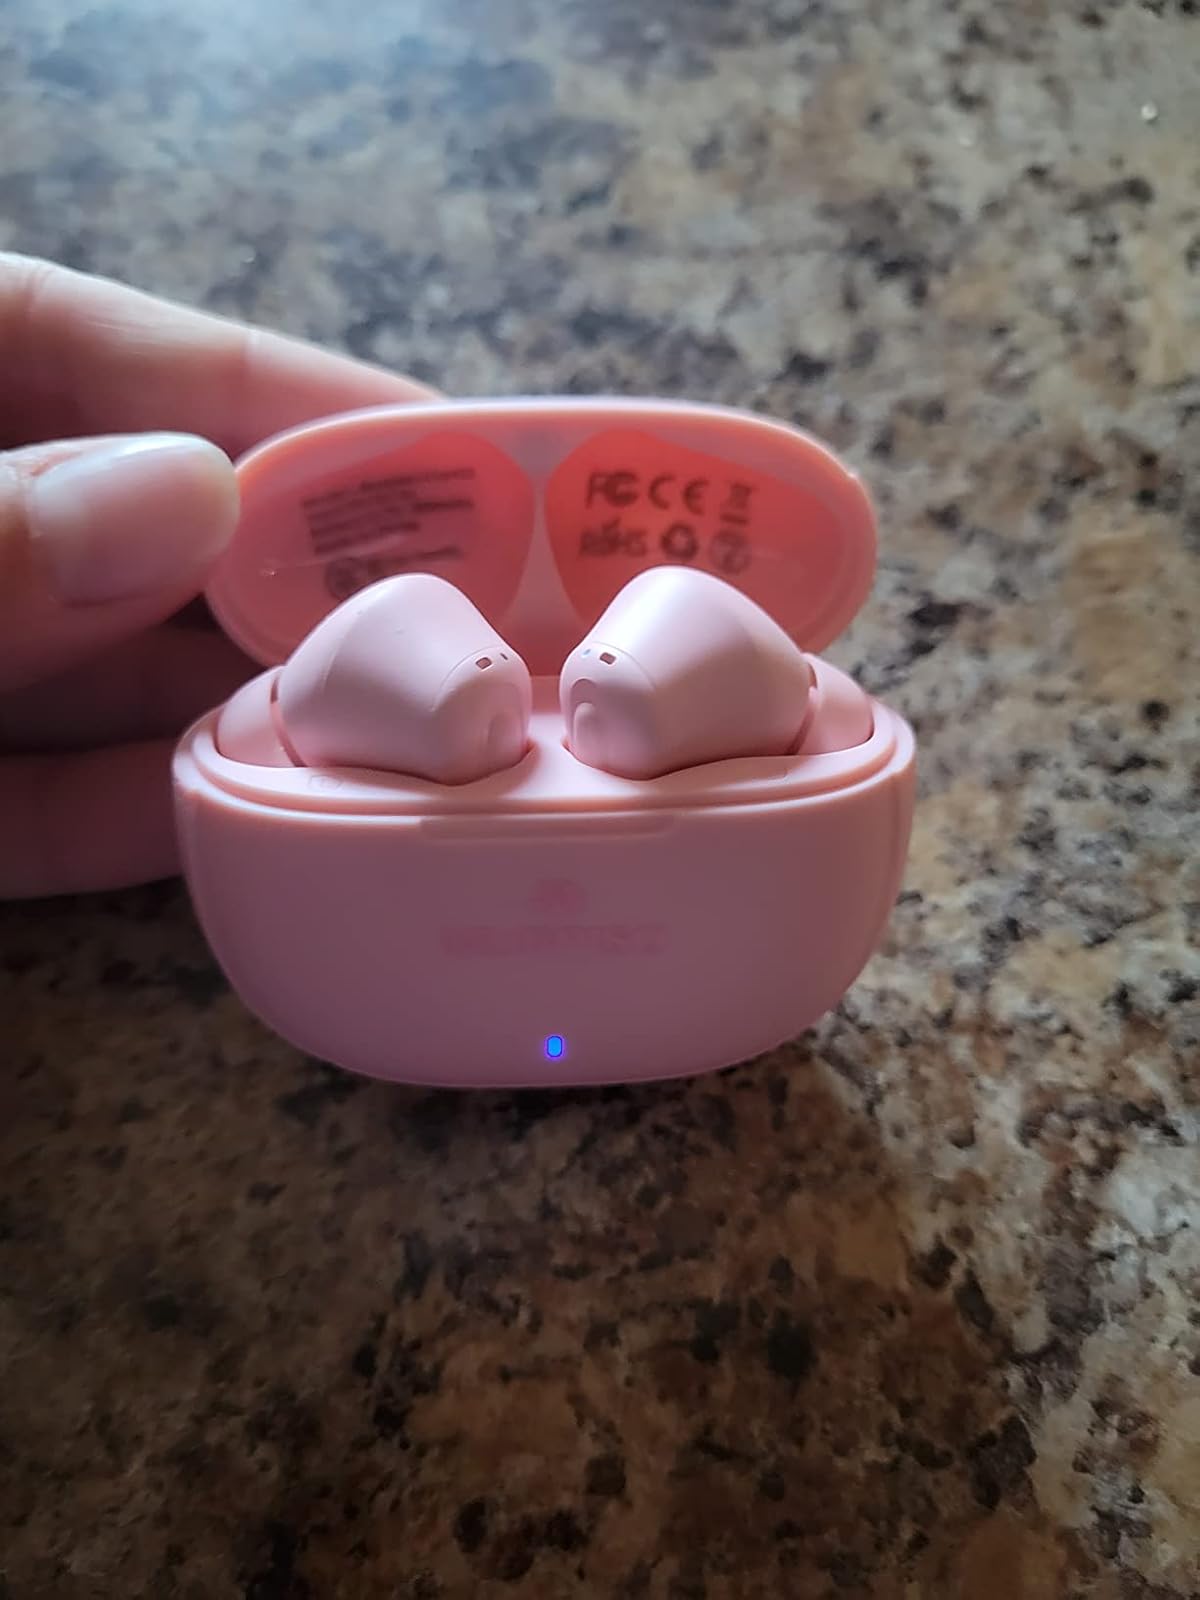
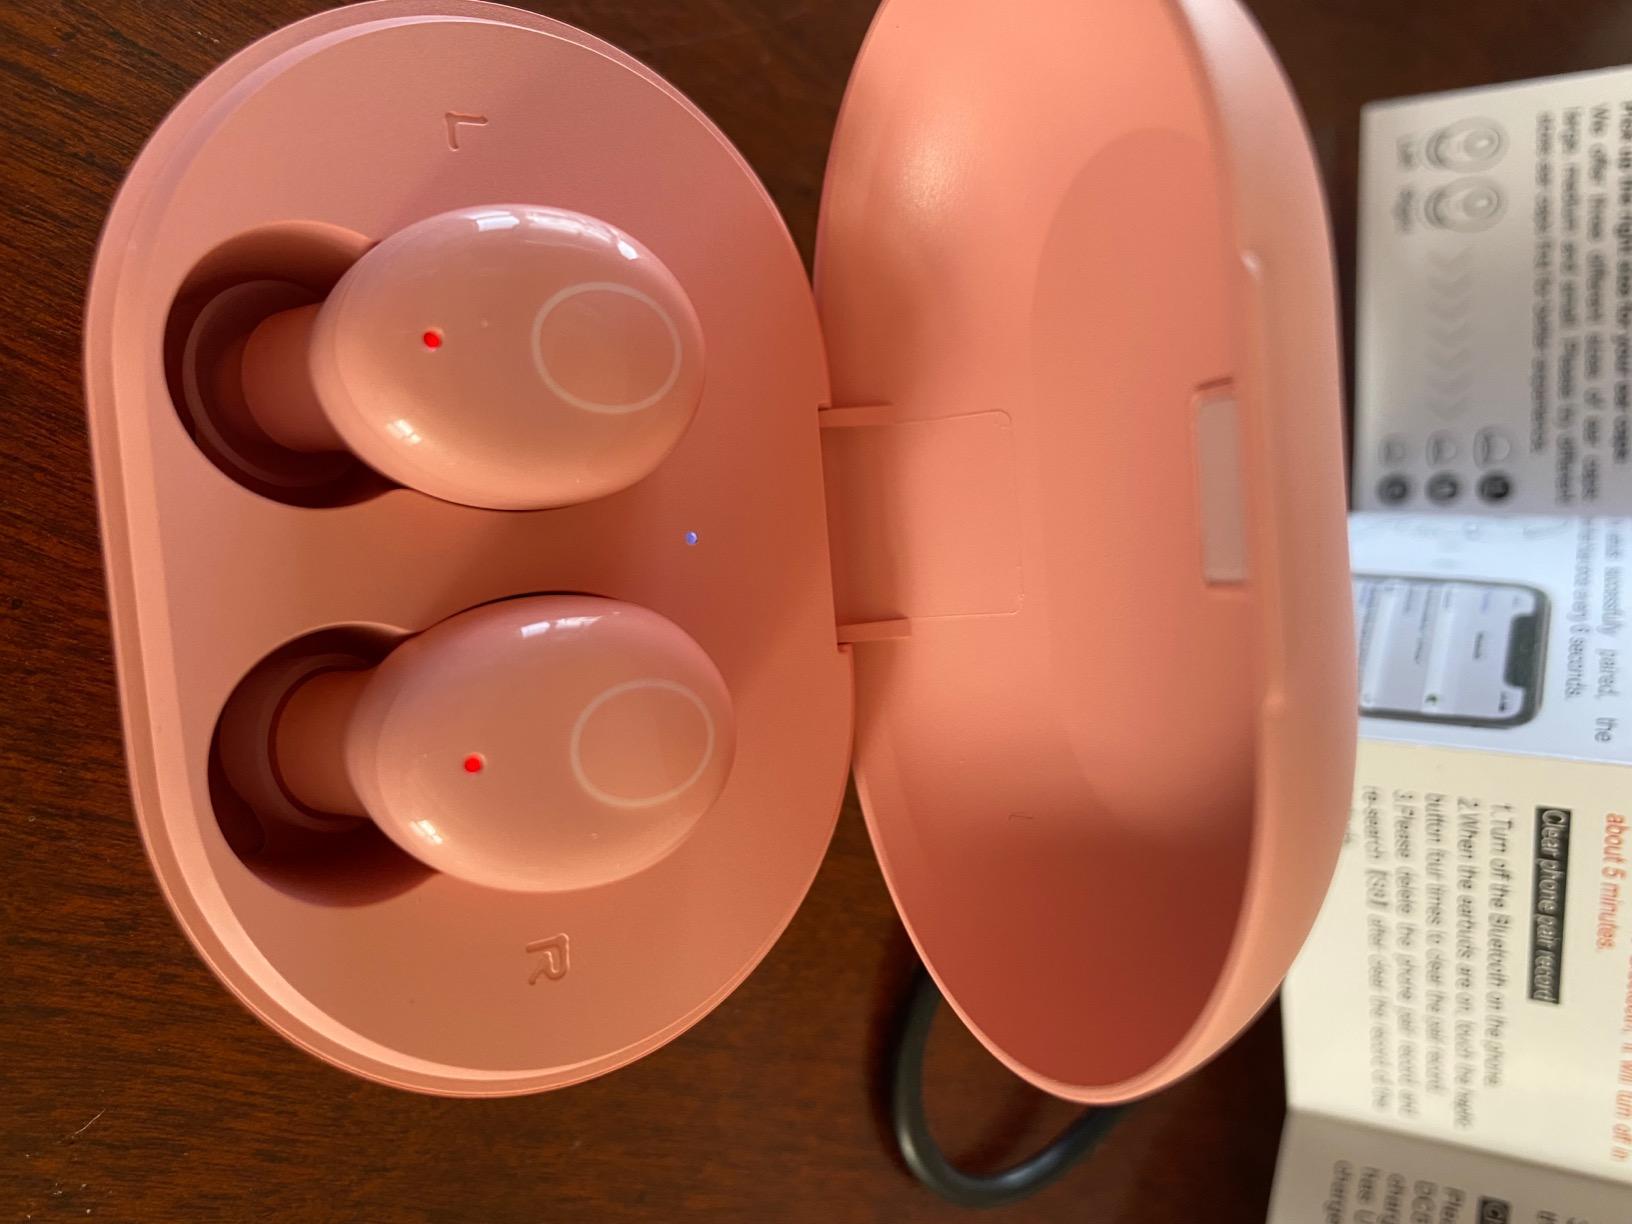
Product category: earbuds
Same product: no